1990 NHL entry draft

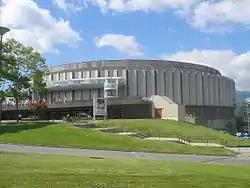
The Pacific Coliseum was the originally intended venue for the Draft

The 1990 NHL entry draft was originally scheduled to be held at the Pacific Coliseum, the home arena of the host Vancouver Canucks located on the site of the Pacific National Exhibition (PNE). However, the Canadian Union of Public Employees union representing the PNE employees—CUPE Local 1004—threatened to strike June 15, one day before the draft. Consequently, the NHL and the Canucks decided to move the draft to BC Place in order to avoid the potential strike and issues of public access to the venue. In addition to BC Place, the University of British Columbia, the Vancouver Convention Centre and the Hyatt Regency Vancouver were also considered as replacement venues.